Good things come to those who wait (Guinness)

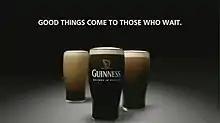
The closing shot of the "noitulovE" spot, featuring the campaign's slogan over a product shot of three pints of Guinness stout

"Good things come to those who wait" is an advertising slogan used by Diageo in television, cinema, and print advertising campaigns promoting Guinness-brand draught stout in the United Kingdom. The slogan formed the cornerstone of advertising agency Abbott Mead Vickers BBDO's successful pitch to secure the Guinness account in 1996. Their proposal was to turn around the negative consumer opinion of the length of time required to correctly pour a pint of Guinness from the tap, usually quoted as 119.5 seconds, as well as to encourage bartenders to take the time to do so. A similar idea had been incorporated into a number of Guinness campaigns in the past, such as the Irish "Guinness Time" television and cinema spots of the early 1990s.